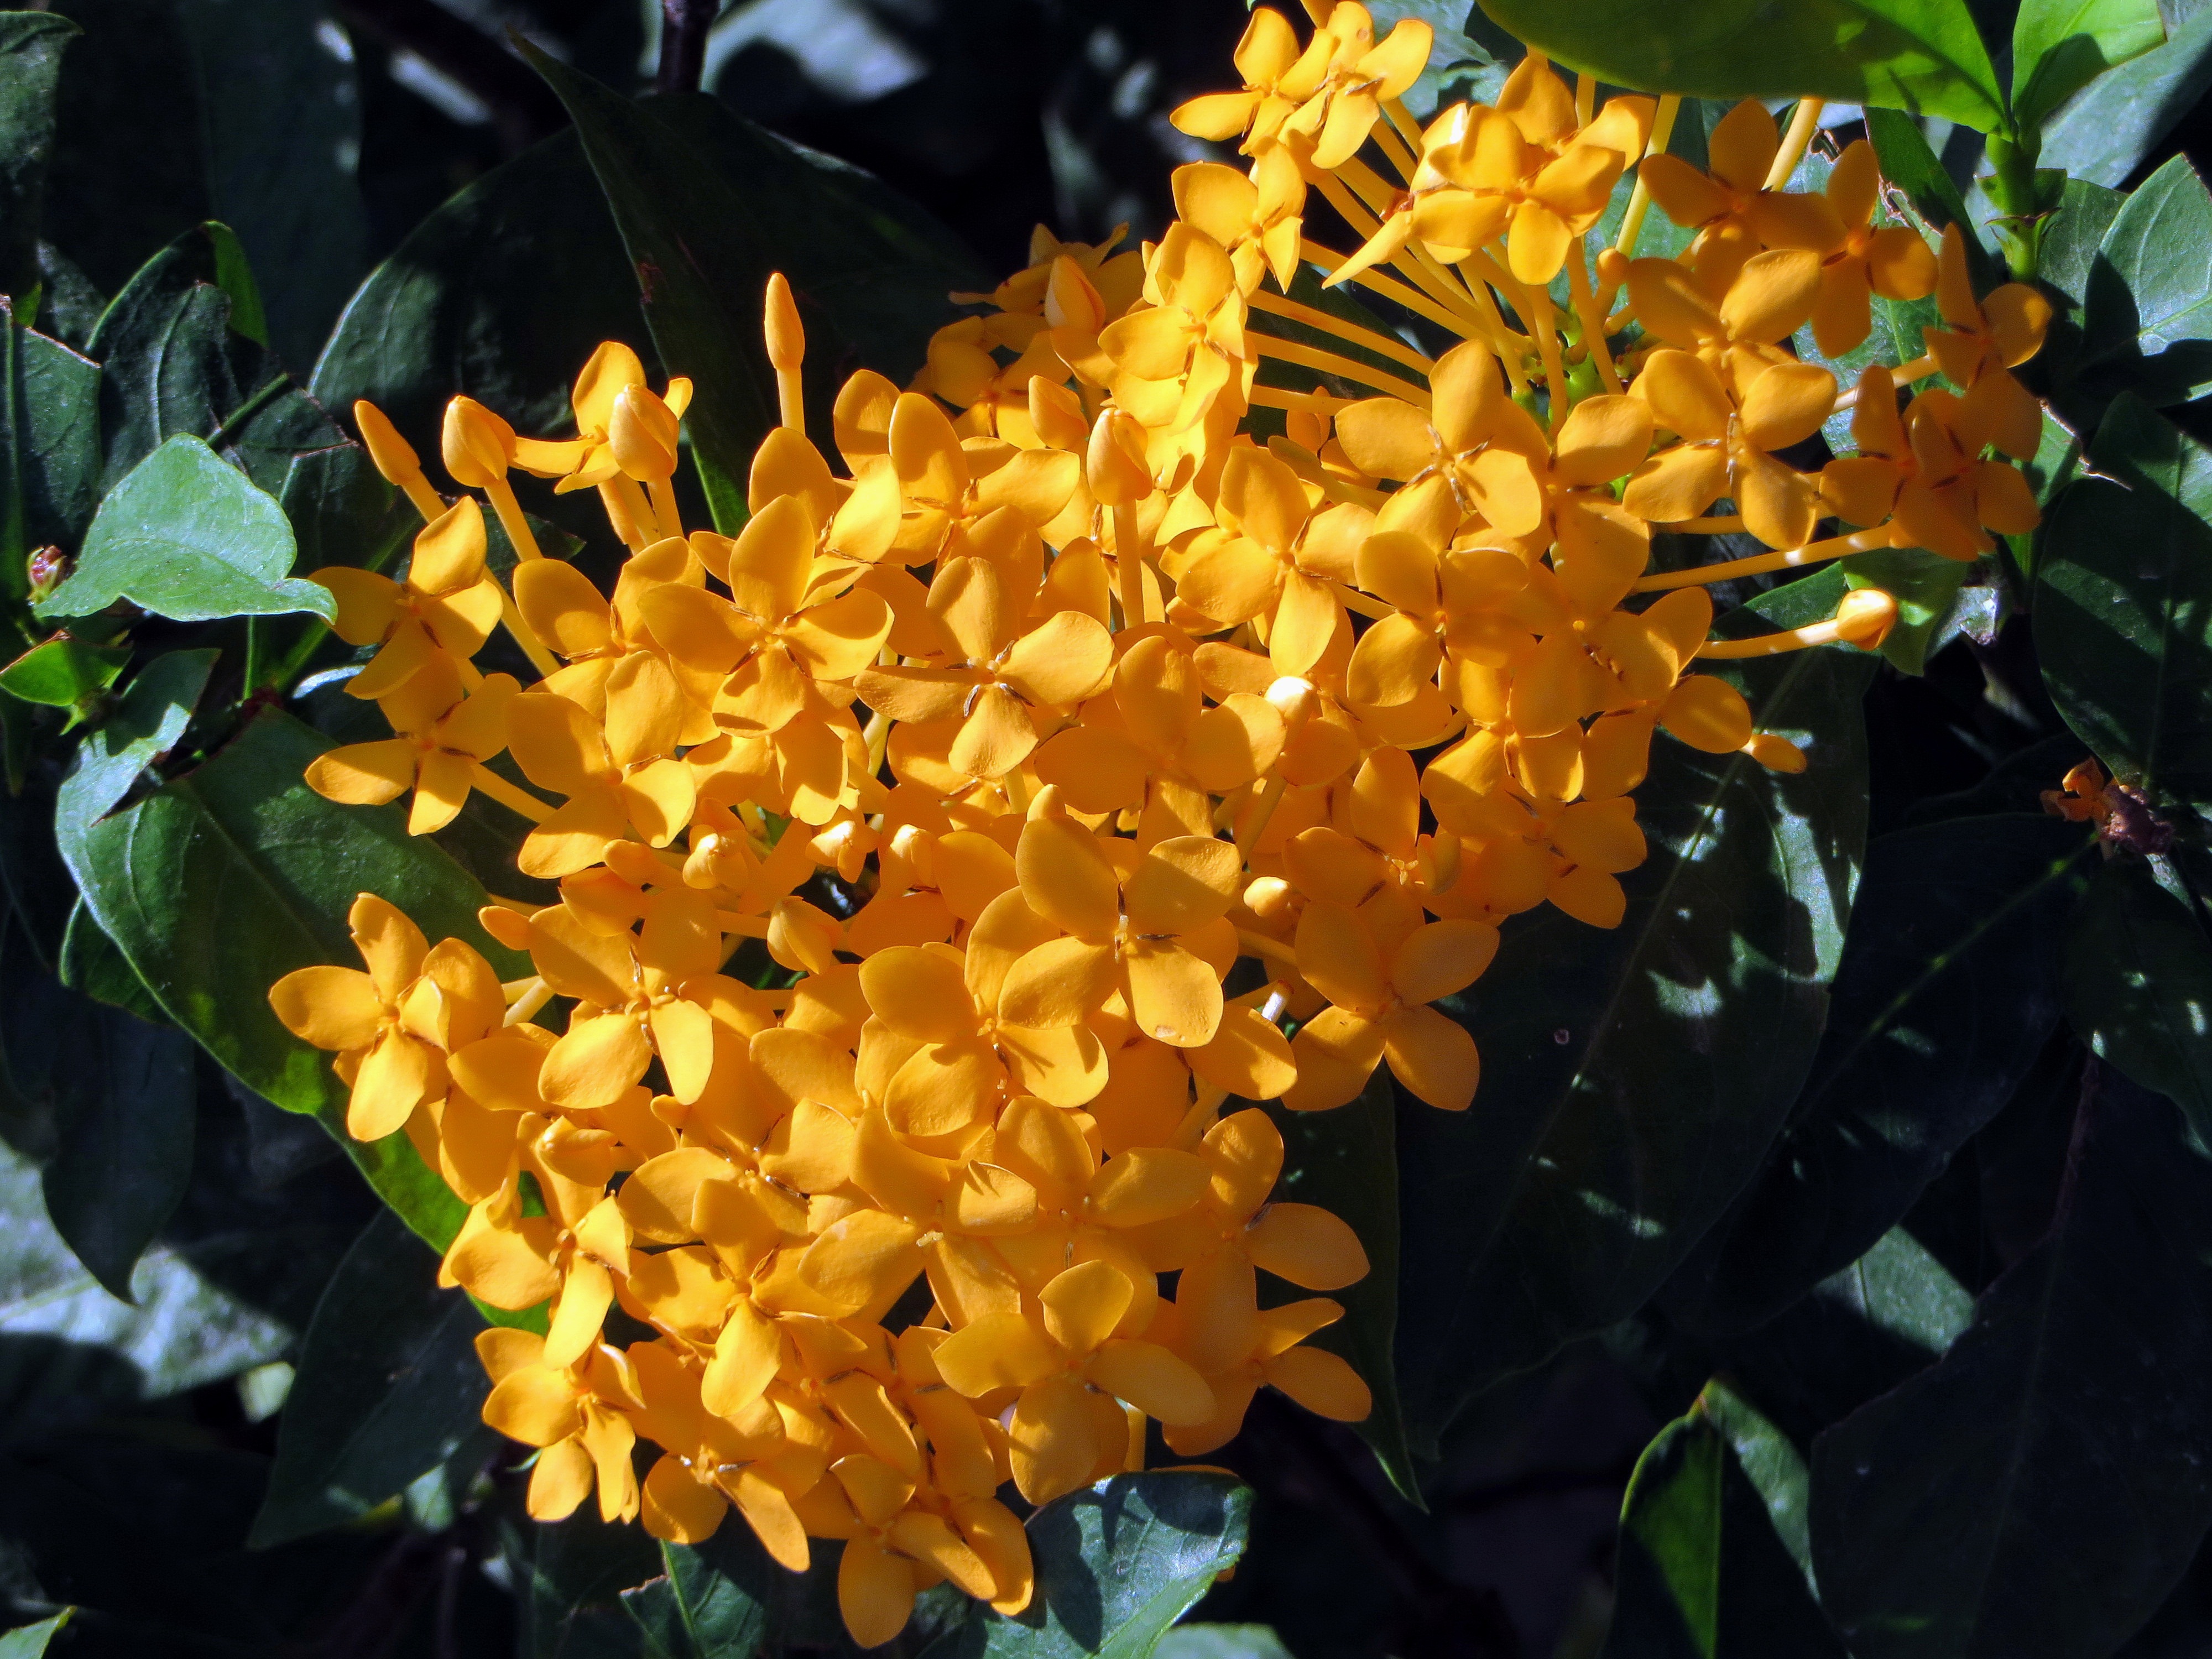
branch, plant, leaf, flower, evergreen, autumn, botany, yellow, flora, yellow flower, shrub, exotic, ixora, macro photography, flowering plant, land plant